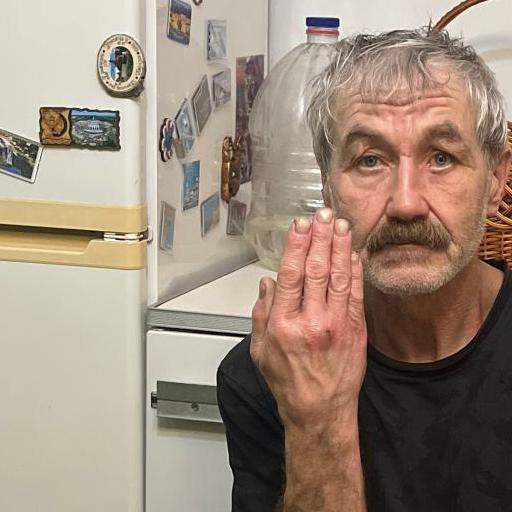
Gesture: stop_inverted